Razzakov

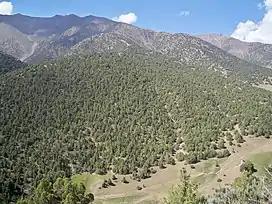
Mountains of the Turkestan Range to the south of Razzakov

Razzakov has a cold semi-arid climate (Köppen climate classification "BSk") with sharp continental influences. The city has hot summers and cold winters. The spring and fall see significant rainfall, while the summers are hot and dry. There are many dryland wheat and barley fields in the Isfana area that depend on winter snow and spring rain to produce good crops.